History of the violin

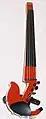
Electric 5-string violin

The history of the electric violin spans the entire 20th century. The success of electrical amplification, recording and playback devices brought an end to the use of the Stroh violin in broadcast and recording. Acoustic-electric violins have a hollow body with soundholes, and may be played with or without amplification. Solid-body electric violins produce very little sound on their own, and require the use of an electronic sound reinforcement system, which usually includes equalization and may also apply sonic effects.